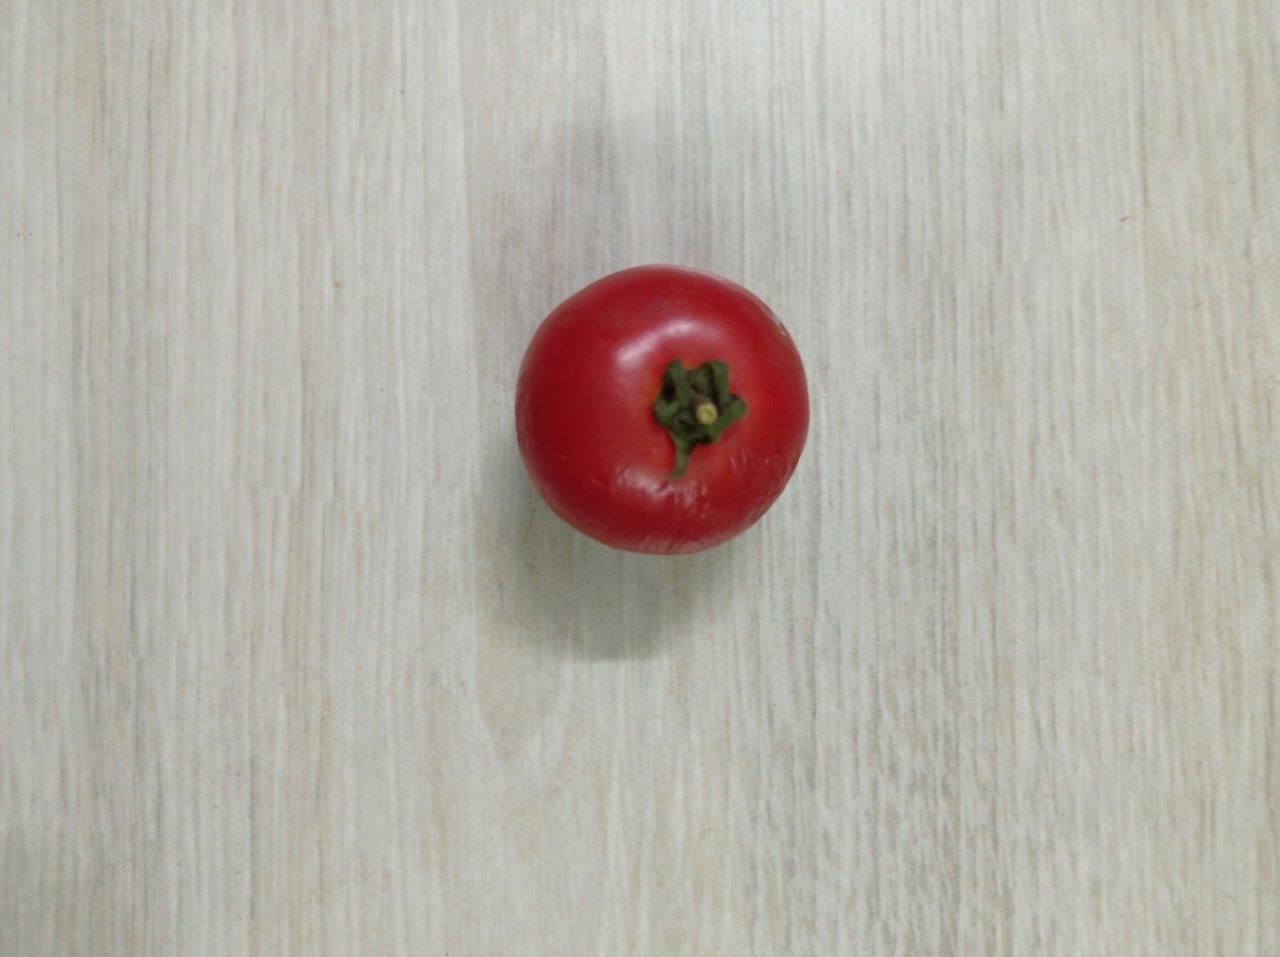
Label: Fresh